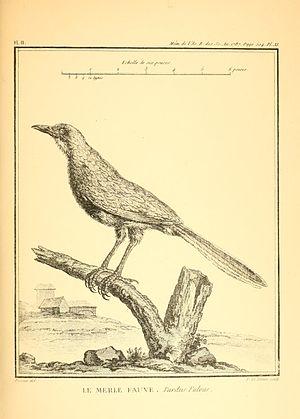
René Louiche Desfontaines, né le 14 février 1750 à Tremblay et mort le 16 novembre 1833 à Paris, est un botaniste français, directeur du Muséum national d'histoire naturelle.